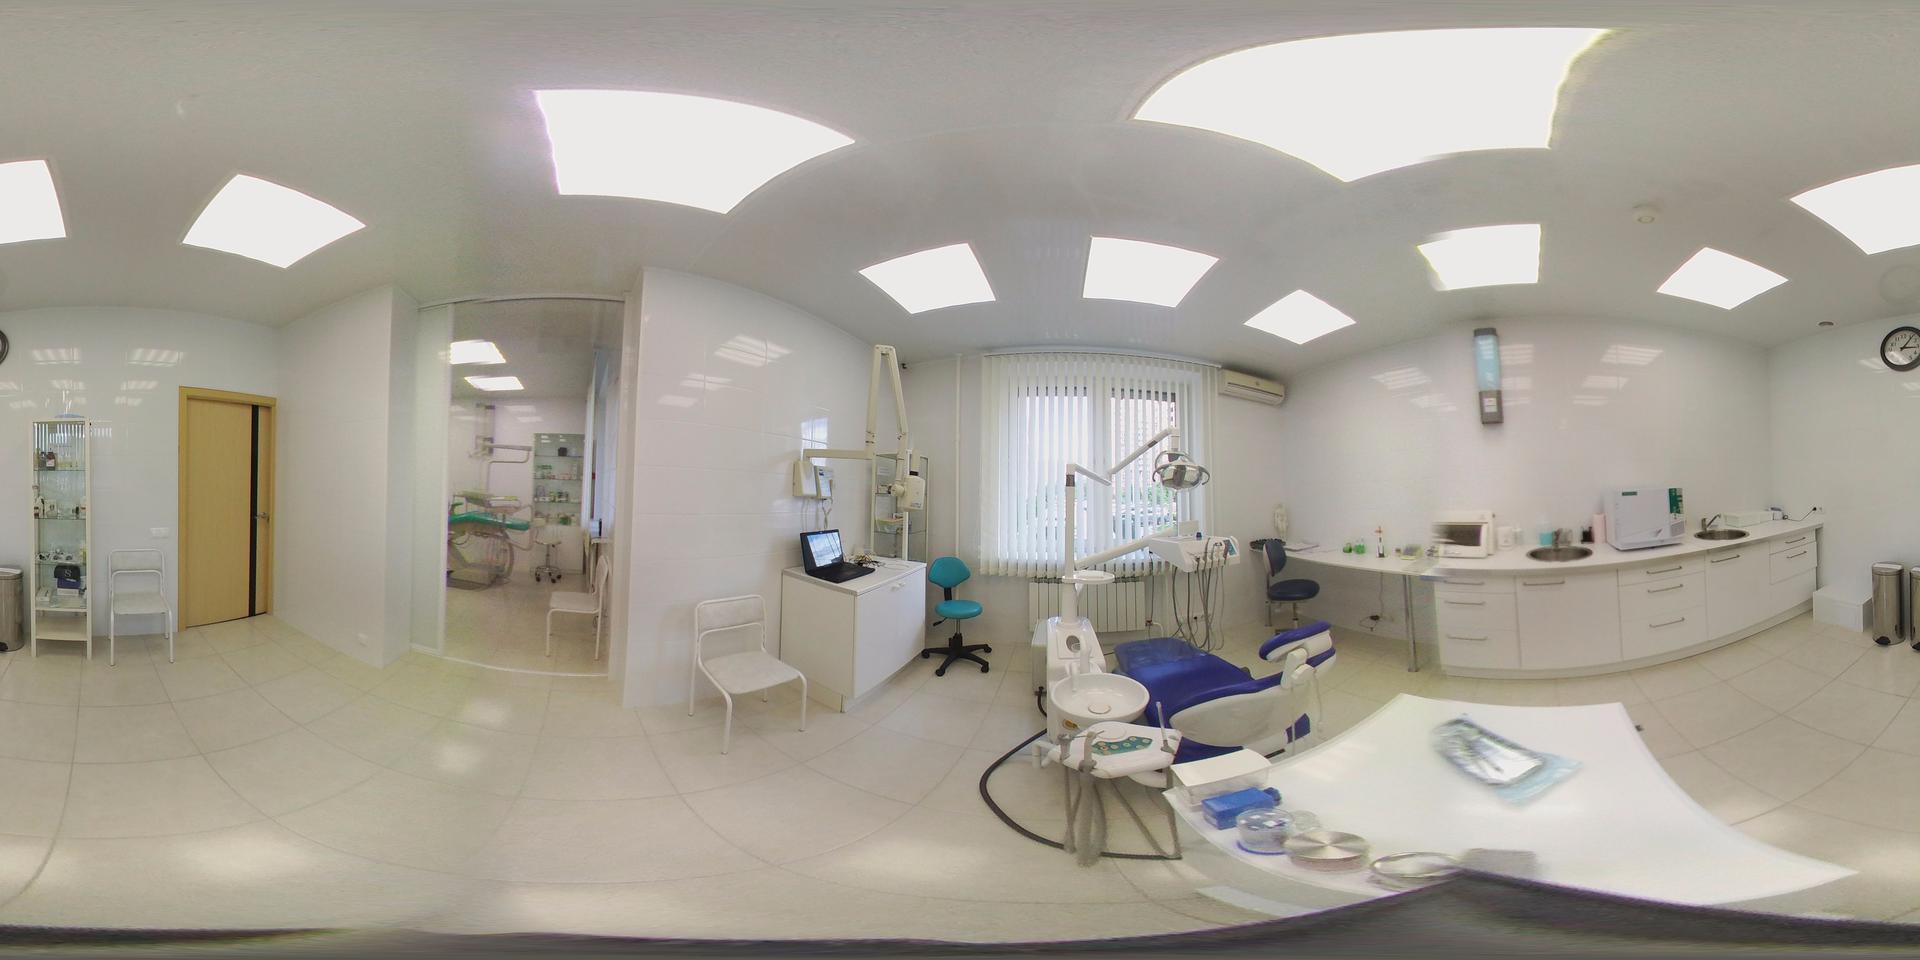
Referred object: the open laptop on the white cabinet

Referred object: the blue dental chair